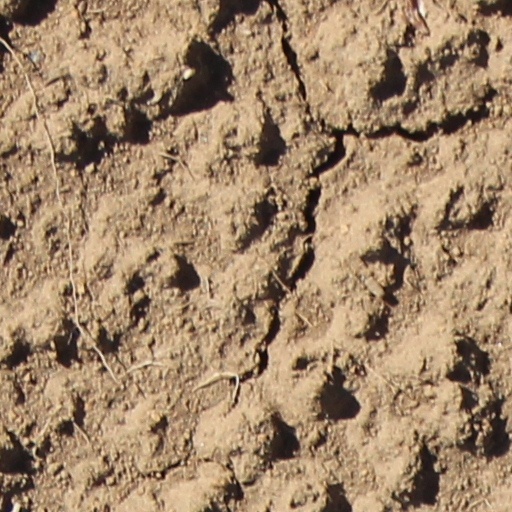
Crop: wheat